San Buenaventura Mission Aqueduct

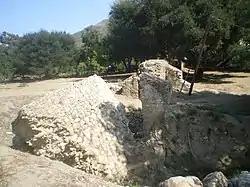
Remains of San Buenaventura Mission Aqueduct

The San Buenaventura Mission Aqueduct was a seven-mile long, stone and mortar aqueduct built in the late 18th and/or early 19th century to transport water from the Ventura River to the Mission San Buenaventura in Ventura, California.